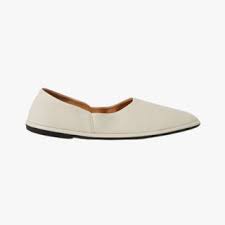
Label: Ballet Flat